History of smoking

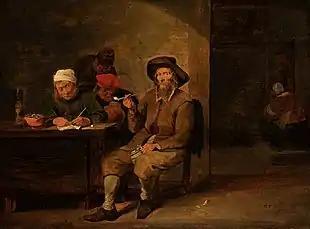
"Smokers in an Inn" by Mattheus van Hellemont (1650s)

The history of smoking dates back to as early as 5000 BC in the Americas in shamanistic rituals. With the arrival of the Europeans in the 16th century, the consumption, cultivation, and trading of tobacco quickly spread. The modernization of farming equipment and manufacturing increased the availability of cigarettes following the reconstruction era in the United States. Mass production quickly expanded the scope of consumption, which grew until the scientific controversies of the 1960s, and condemnation in the 1980s.